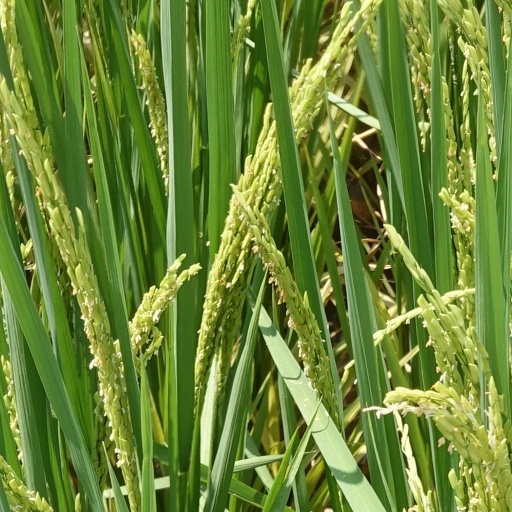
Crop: rice